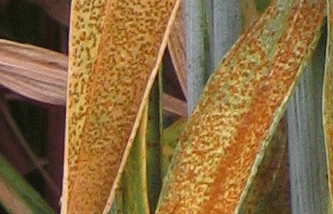
Label: Wheat___Brown_Rust